Hobart and William Smith Colleges

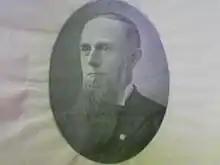
Benjamin Fish Austin

The surrounding ecosystem plays a major role in the colleges' curriculum and acquisitions. The colleges own the Hanley Biological Field Station and Preserve on neighboring Cayuga Lake and hosts the Finger Lakes Institute, a non-profit institute focusing on education and ecological preservation for the Finger Lakes area.